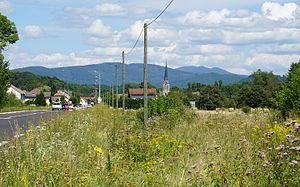
Vue générale de La Côte (Haute-Saône) avec son clocher en flèche et les Vosges en arrière plan.
La Côte est une commune française située dans le département de la Haute-Saône, en région Bourgogne-Franche-Comté.